The Three Tenors

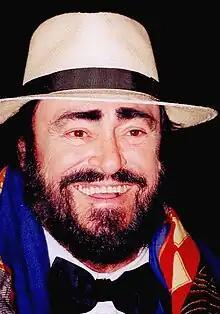
Luciano Pavarotti

Italian producer Mario Dradi, along with German producer Elmar Kruse and British composer and producer Herbert Chappell, conceived the idea of the first concert in 1990 in Rome. It was held to raise money for Carreras's foundation, the "José Carreras International Leukemia Foundation". It was also a way for his friends Domingo and Pavarotti to welcome Carreras back into the world of opera after undergoing successful treatment for leukemia. The Three Tenors first performed in a concert for the 1990 FIFA World Cup. Zubin Mehta conducted the orchestra of Maggio Musicale Fiorentino and the orchestra of Teatro dell'Opera di Roma. The performance captivated the global audience. A filmed version of the concert was produced by Herbert Chappell and Gian Carlo Bertelli for Decca and became the highest-selling classical disc in history.